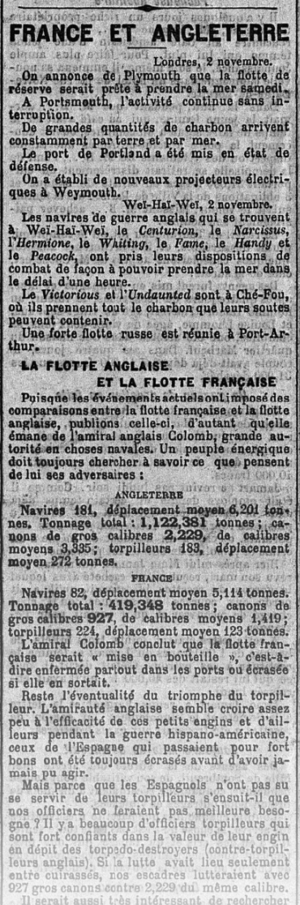
Début d'un article du Petit Journal (Paris) daté du 3 novembre 1898 portant sur les forces navales respectives de la Grande-Bretagne et de la France.
La crise de Fachoda est un incident diplomatique sérieux qui opposa la France au Royaume-Uni en 1898 dans le poste militaire avancé de Fachoda au Soudan. Son retentissement a été d’autant plus important que ces pays étaient alors agités par de forts courants nationalistes.